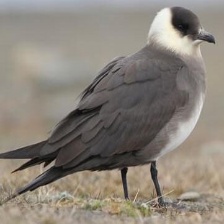
Species: POMARINE JAEGER
Scientific name: STERCORARIUS POMARINUS